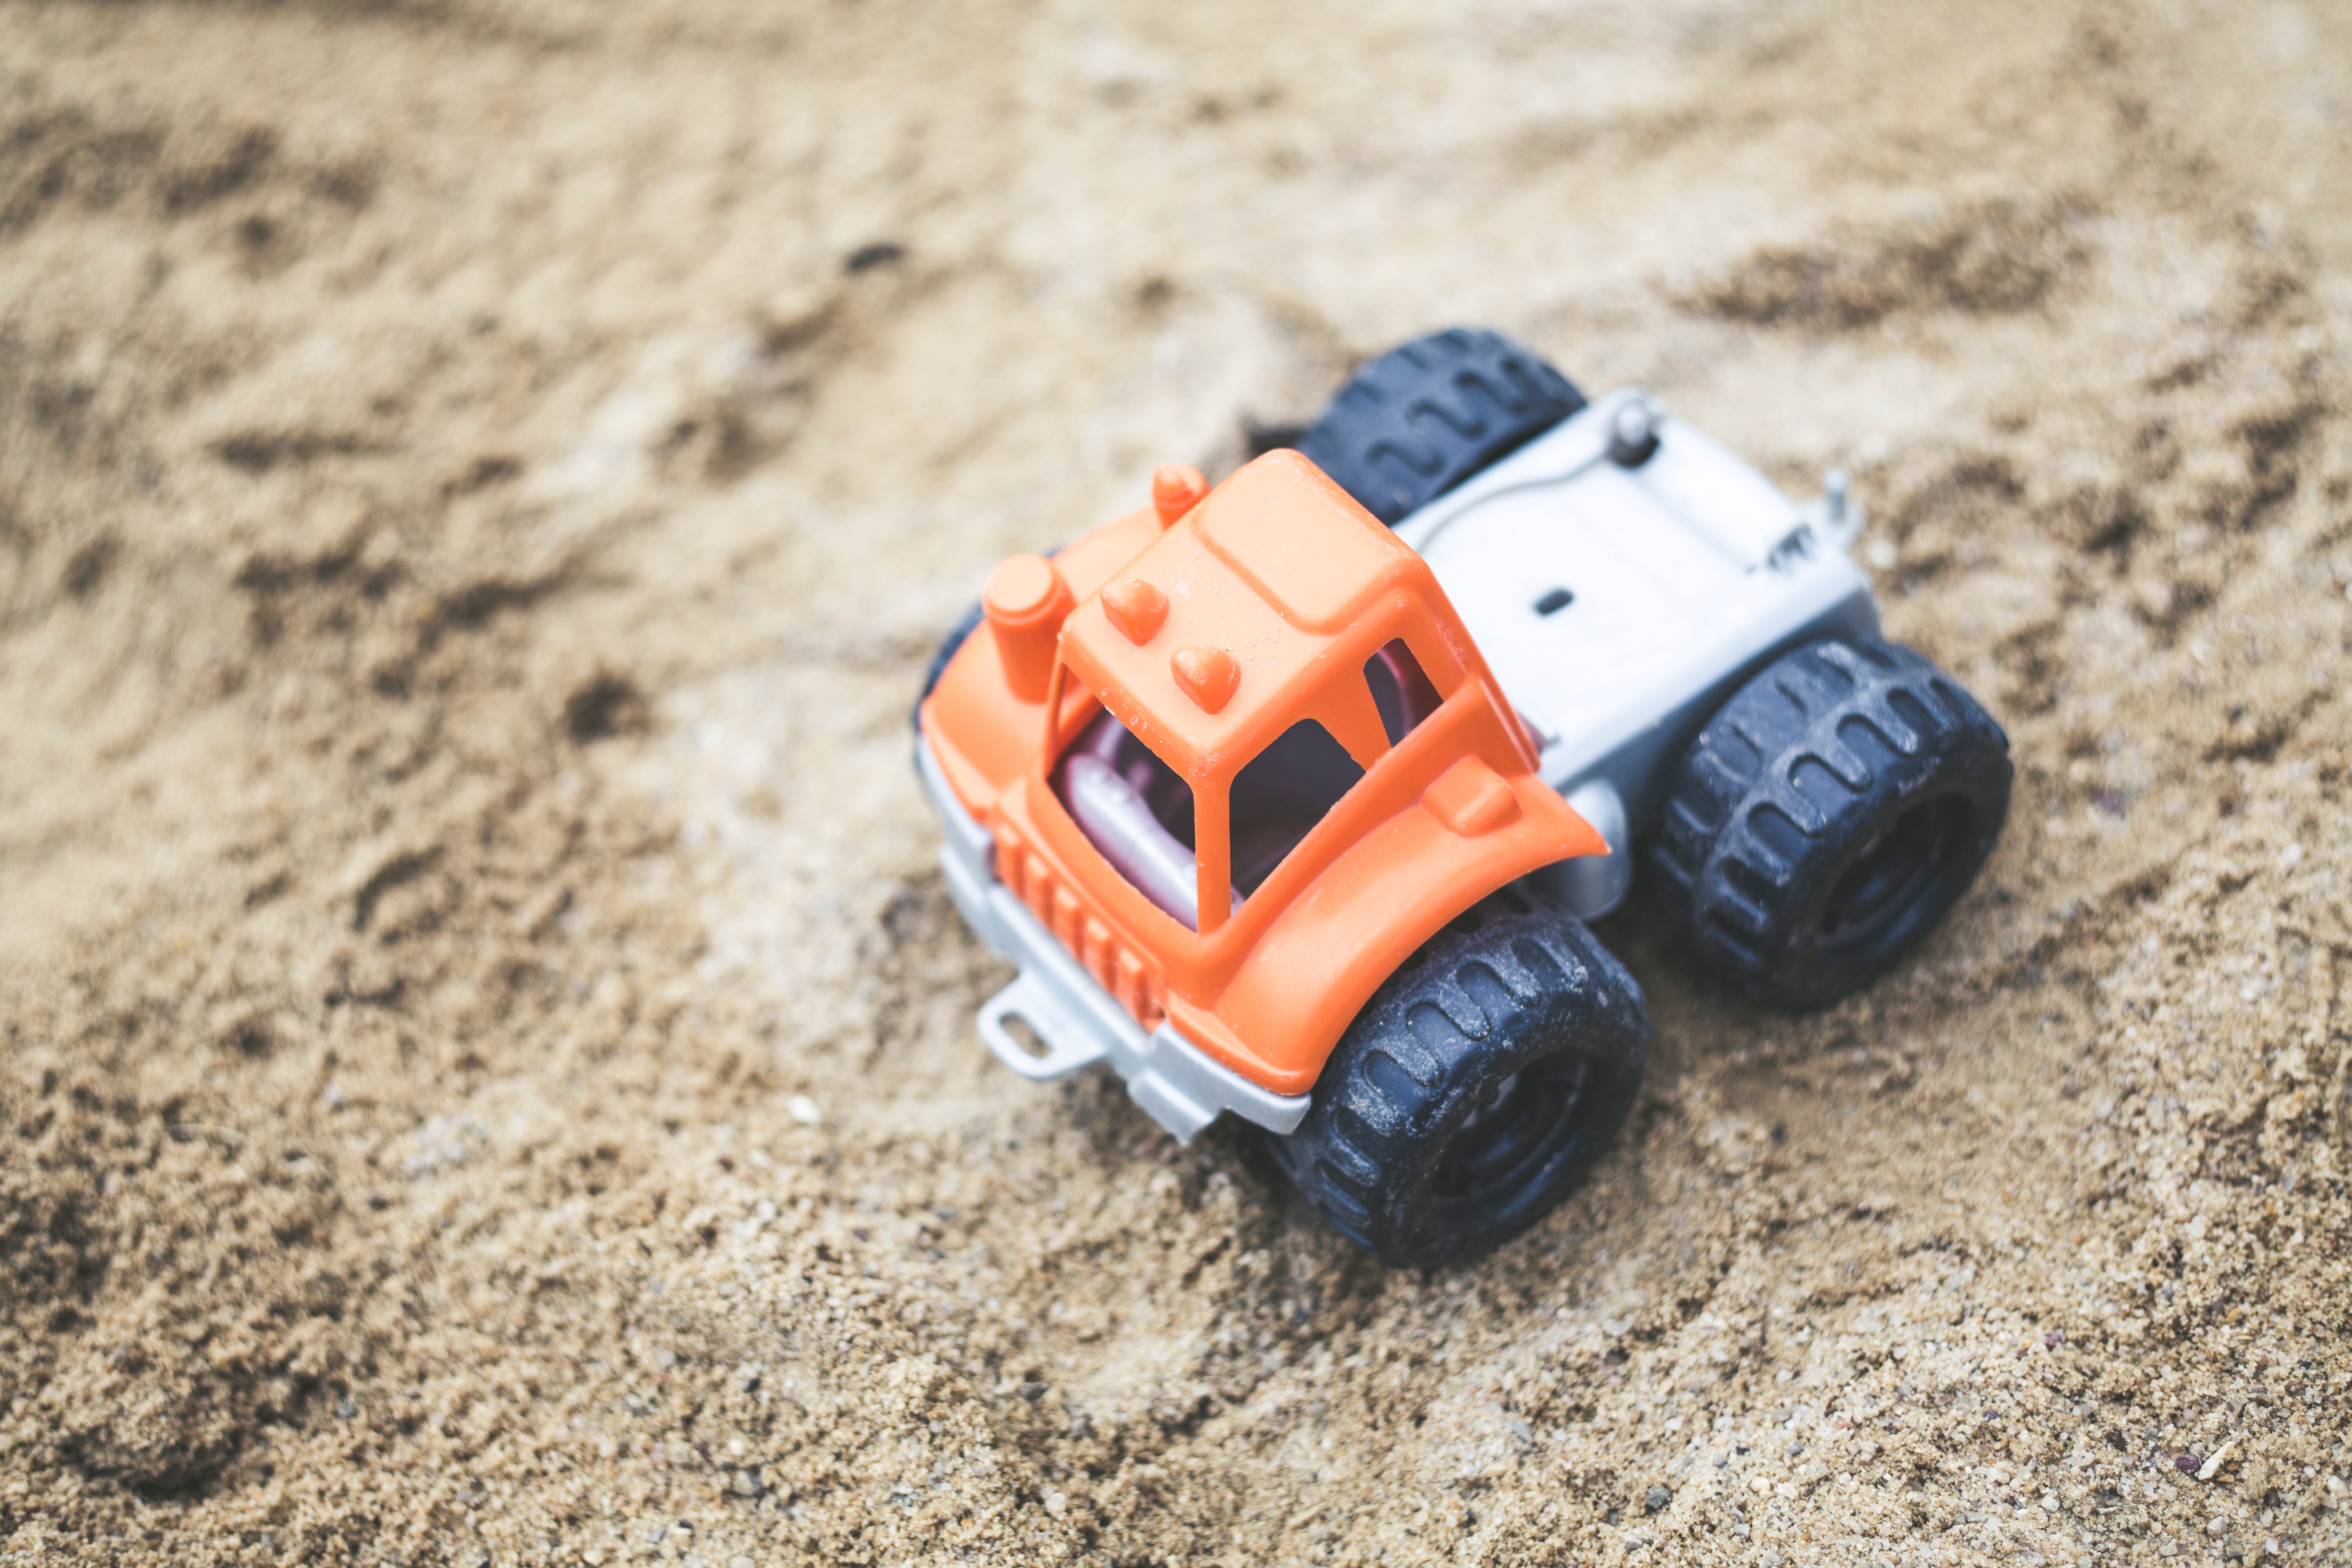
radio controlled car, toy vehicle, toy, radio controlled toy, vehicle, model car, off road vehicle, car, off roading, monster truck, wheel, motorsport, racing, truggy, automotive wheel system, auto racing, sand, automotive tire, soil, off road racing